Golden Isles of Georgia

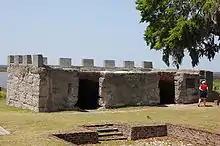
Remains of Fort Frederica

This part-time city courthouse doubles as Brunswick's new venue of choice for everything from class reunions to wedding receptions.